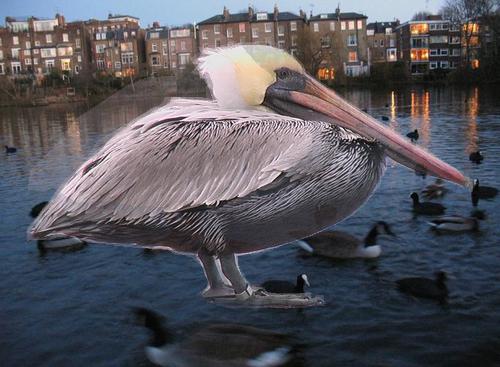
Bird species: Brown_Pelican
Bird type: waterbird
Background: water